Gasabo District

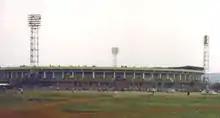
Amahoro Stadium 2003

This follows the signing of a memorandum of understanding between the district and Horizon Construction Company Ltd to facilitate the upgrading, construction and renovation of roads in the district